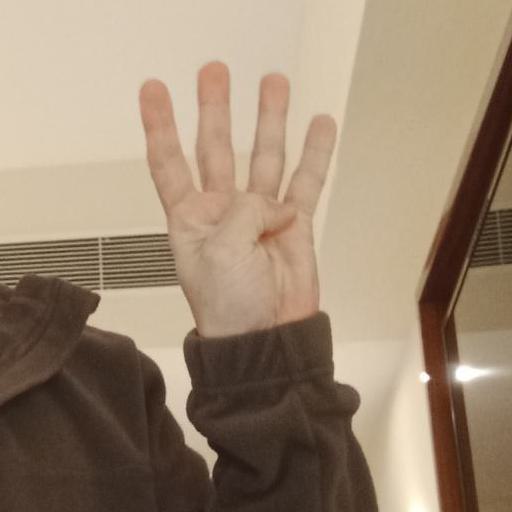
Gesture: four